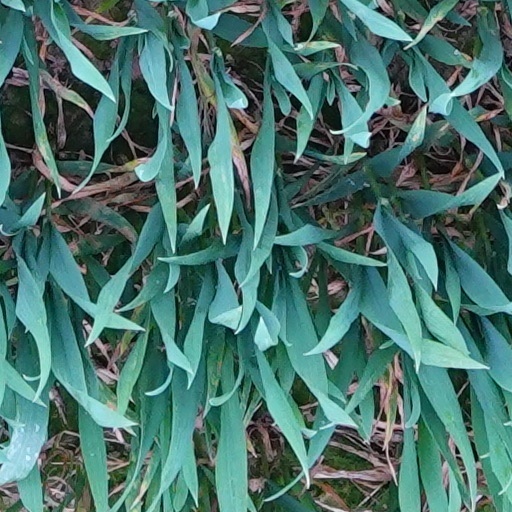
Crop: wheat